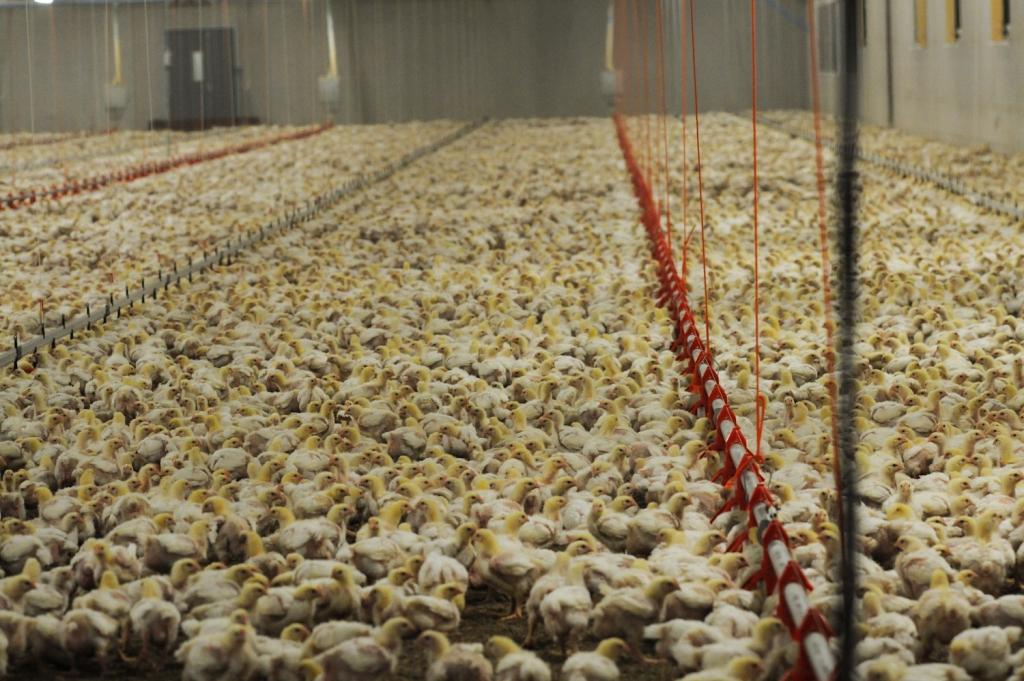
Banda la vifaranga lenye miundombinu ya kisasa, likiwakilisha hatua ya awali ya uzalishaji wa mazao ya kiviwanda. Ufugaji huu wa wingi unalenga kuchakata bidhaa kama nyama ya kuku, mayai na chakula cha mifugo. Huku teknolojia ya kulisha na kunywesha kwa njia ya kiiplomatiki ikiboresha tija na usalama wa chakula.